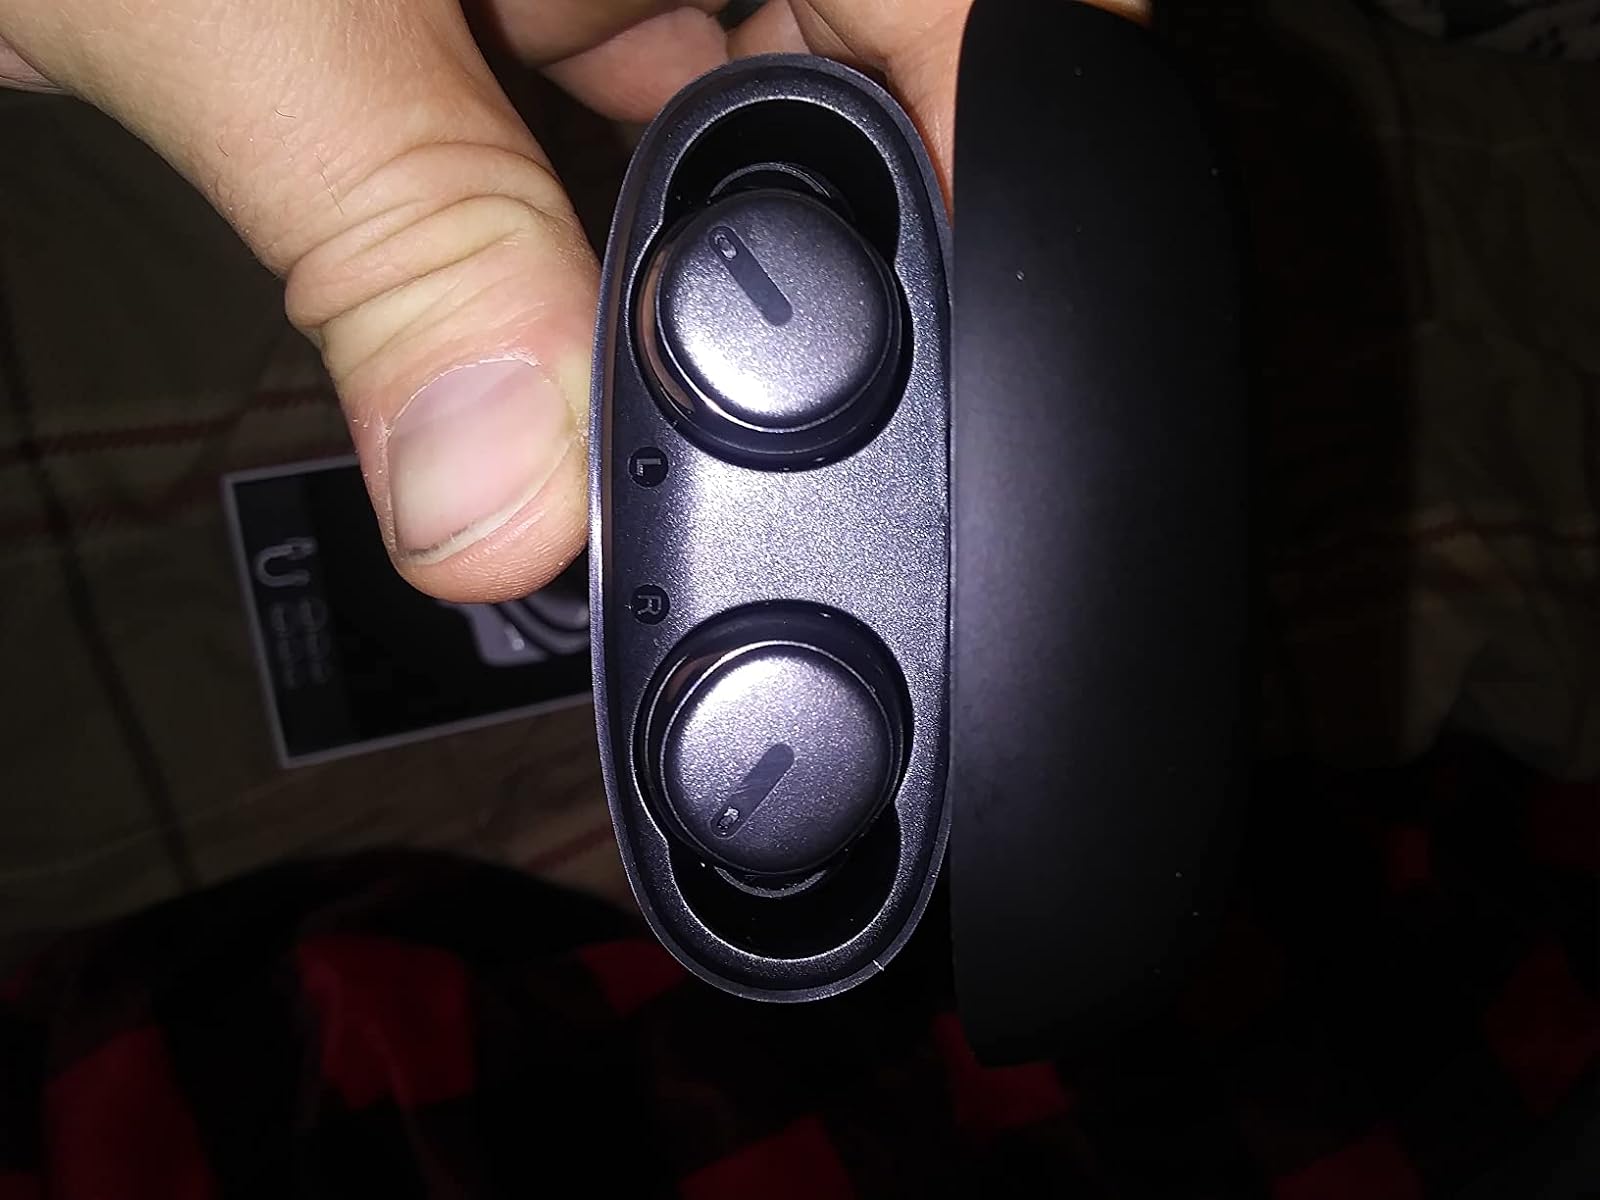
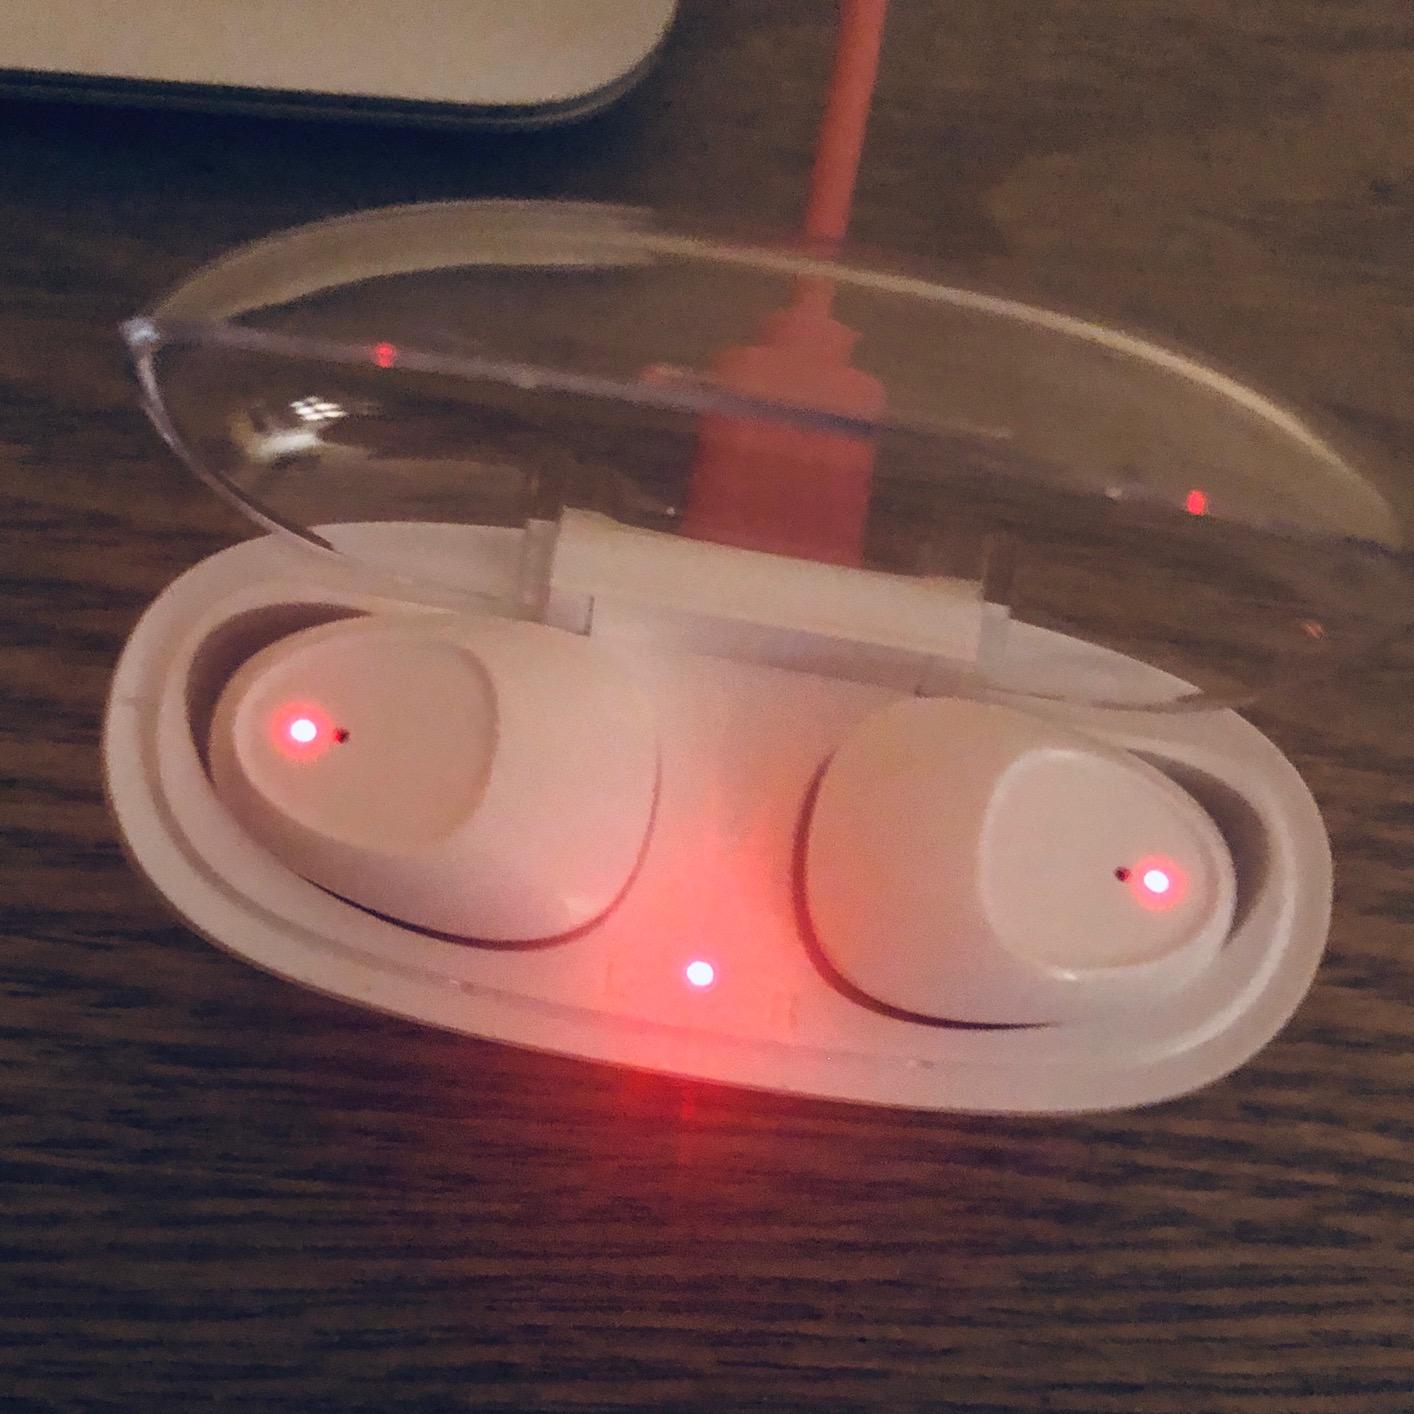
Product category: earbuds
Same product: no